Ceaușima

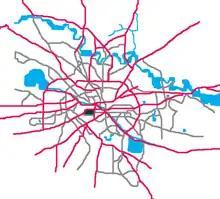
Location of the House of the People in the map of Bucharest.

Though the decision to build the new civic centre in the very heart of Bucharest was made in 1978, it took some six years for Ceaușescu to impose a wide-ranging reshaping. During that period, interventions in historical Bucharest, like rebuilding the traditional Calea Moșilor with uniform concrete apartment blocks, were still carried out respecting the pre-existing urban configuration. This can be explained by the significant opposition the project encountered from a majority of leading experts. To realize his project, Ceaușescu brought together some 400 urban planning professionals, visiting them at least once a week during the 1980s and providing what the press called "valuable instructions" ("indicații prețioase") in front of a large scale model of Bucharest.